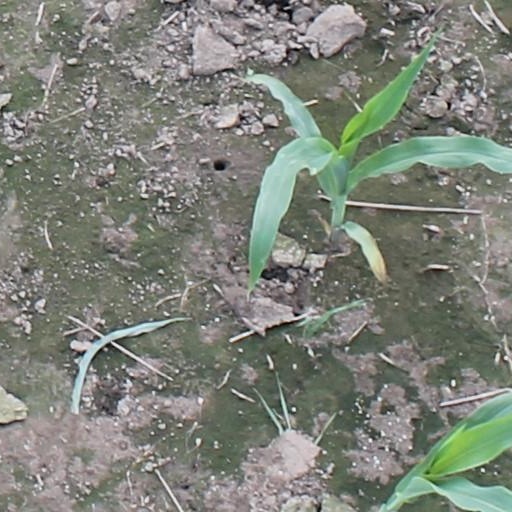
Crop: maize; corn